Annie M. Knott

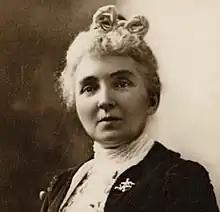

Annie MacMillan Knott (1 September, 1850 – December 20, 1941) was a practitioner and teacher in The First Church of Christ, Scientist. She was a student of Mary Baker Eddy, the founder of the religion, and served the church in various capacities including First Reader, Associate Editor of the Christian Science periodicals, member of the Bible Lesson Committee, one of the first women on the Christian Science Board of Lectureship, Trustee under the Will of Mary Baker Eddy, and the first woman to become a member of the Christian Science Board of Directors.